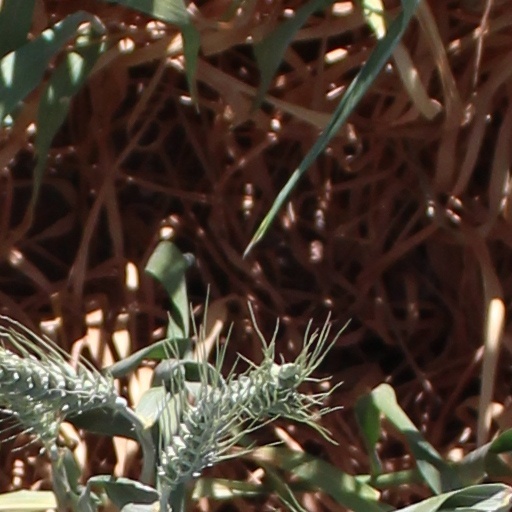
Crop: wheat